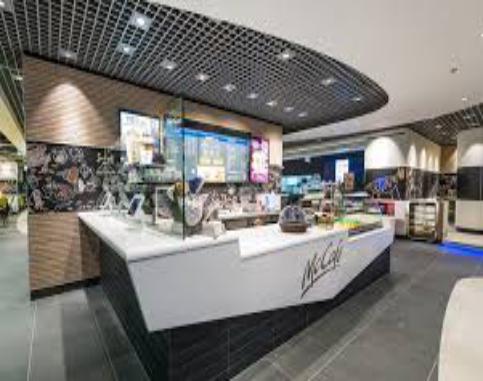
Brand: mccafe
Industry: Food